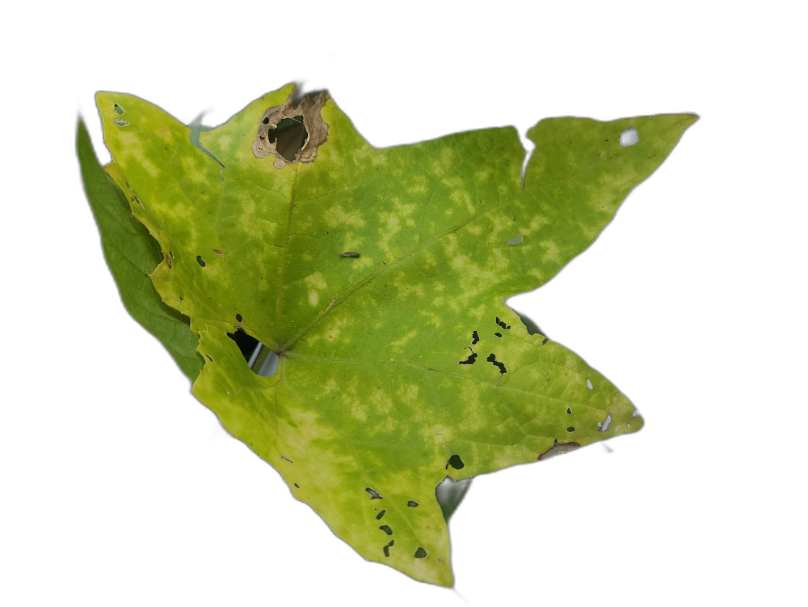
Crop: Zucchini
Label: Anthracnose